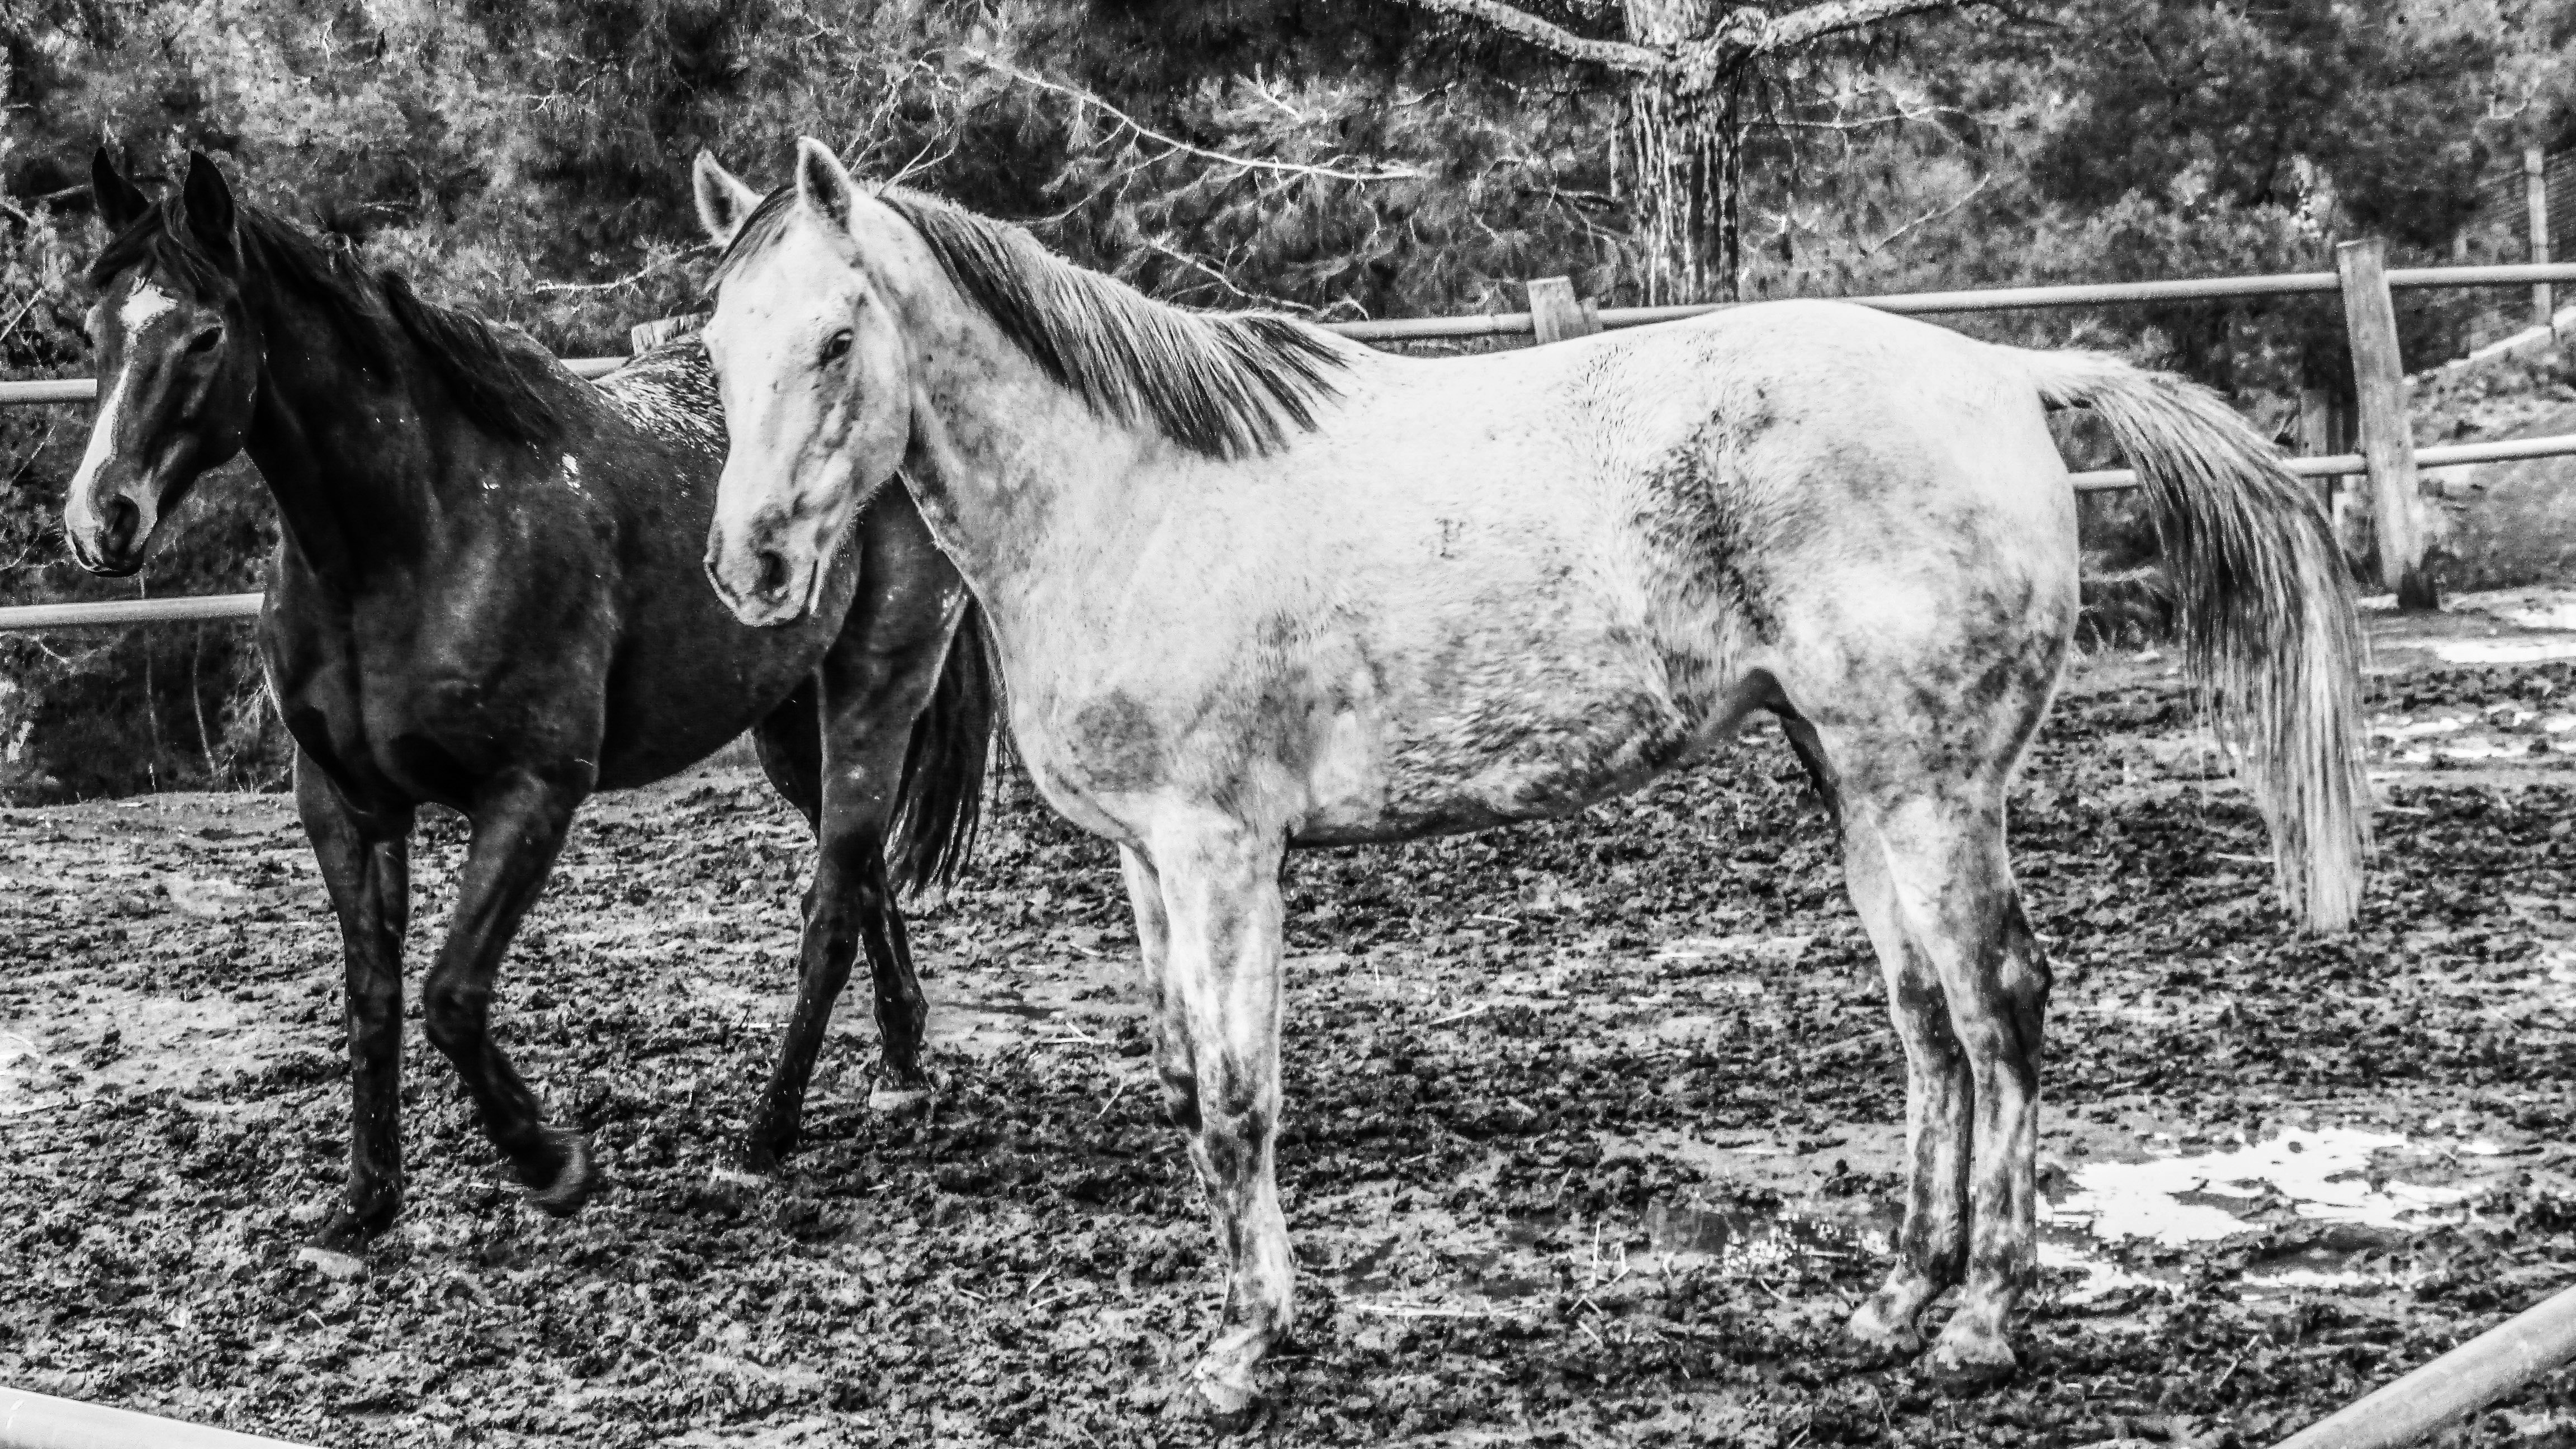
tree, black and white, farm, animal, wildlife, rural, livestock, ranch, horse, stallion, mane, monochrome, fauna, bridle, horses, mare, domestic, foal, colt, pack animal, monochrome photography, horse like mammal, mustang horse, horse tack, horse supplies